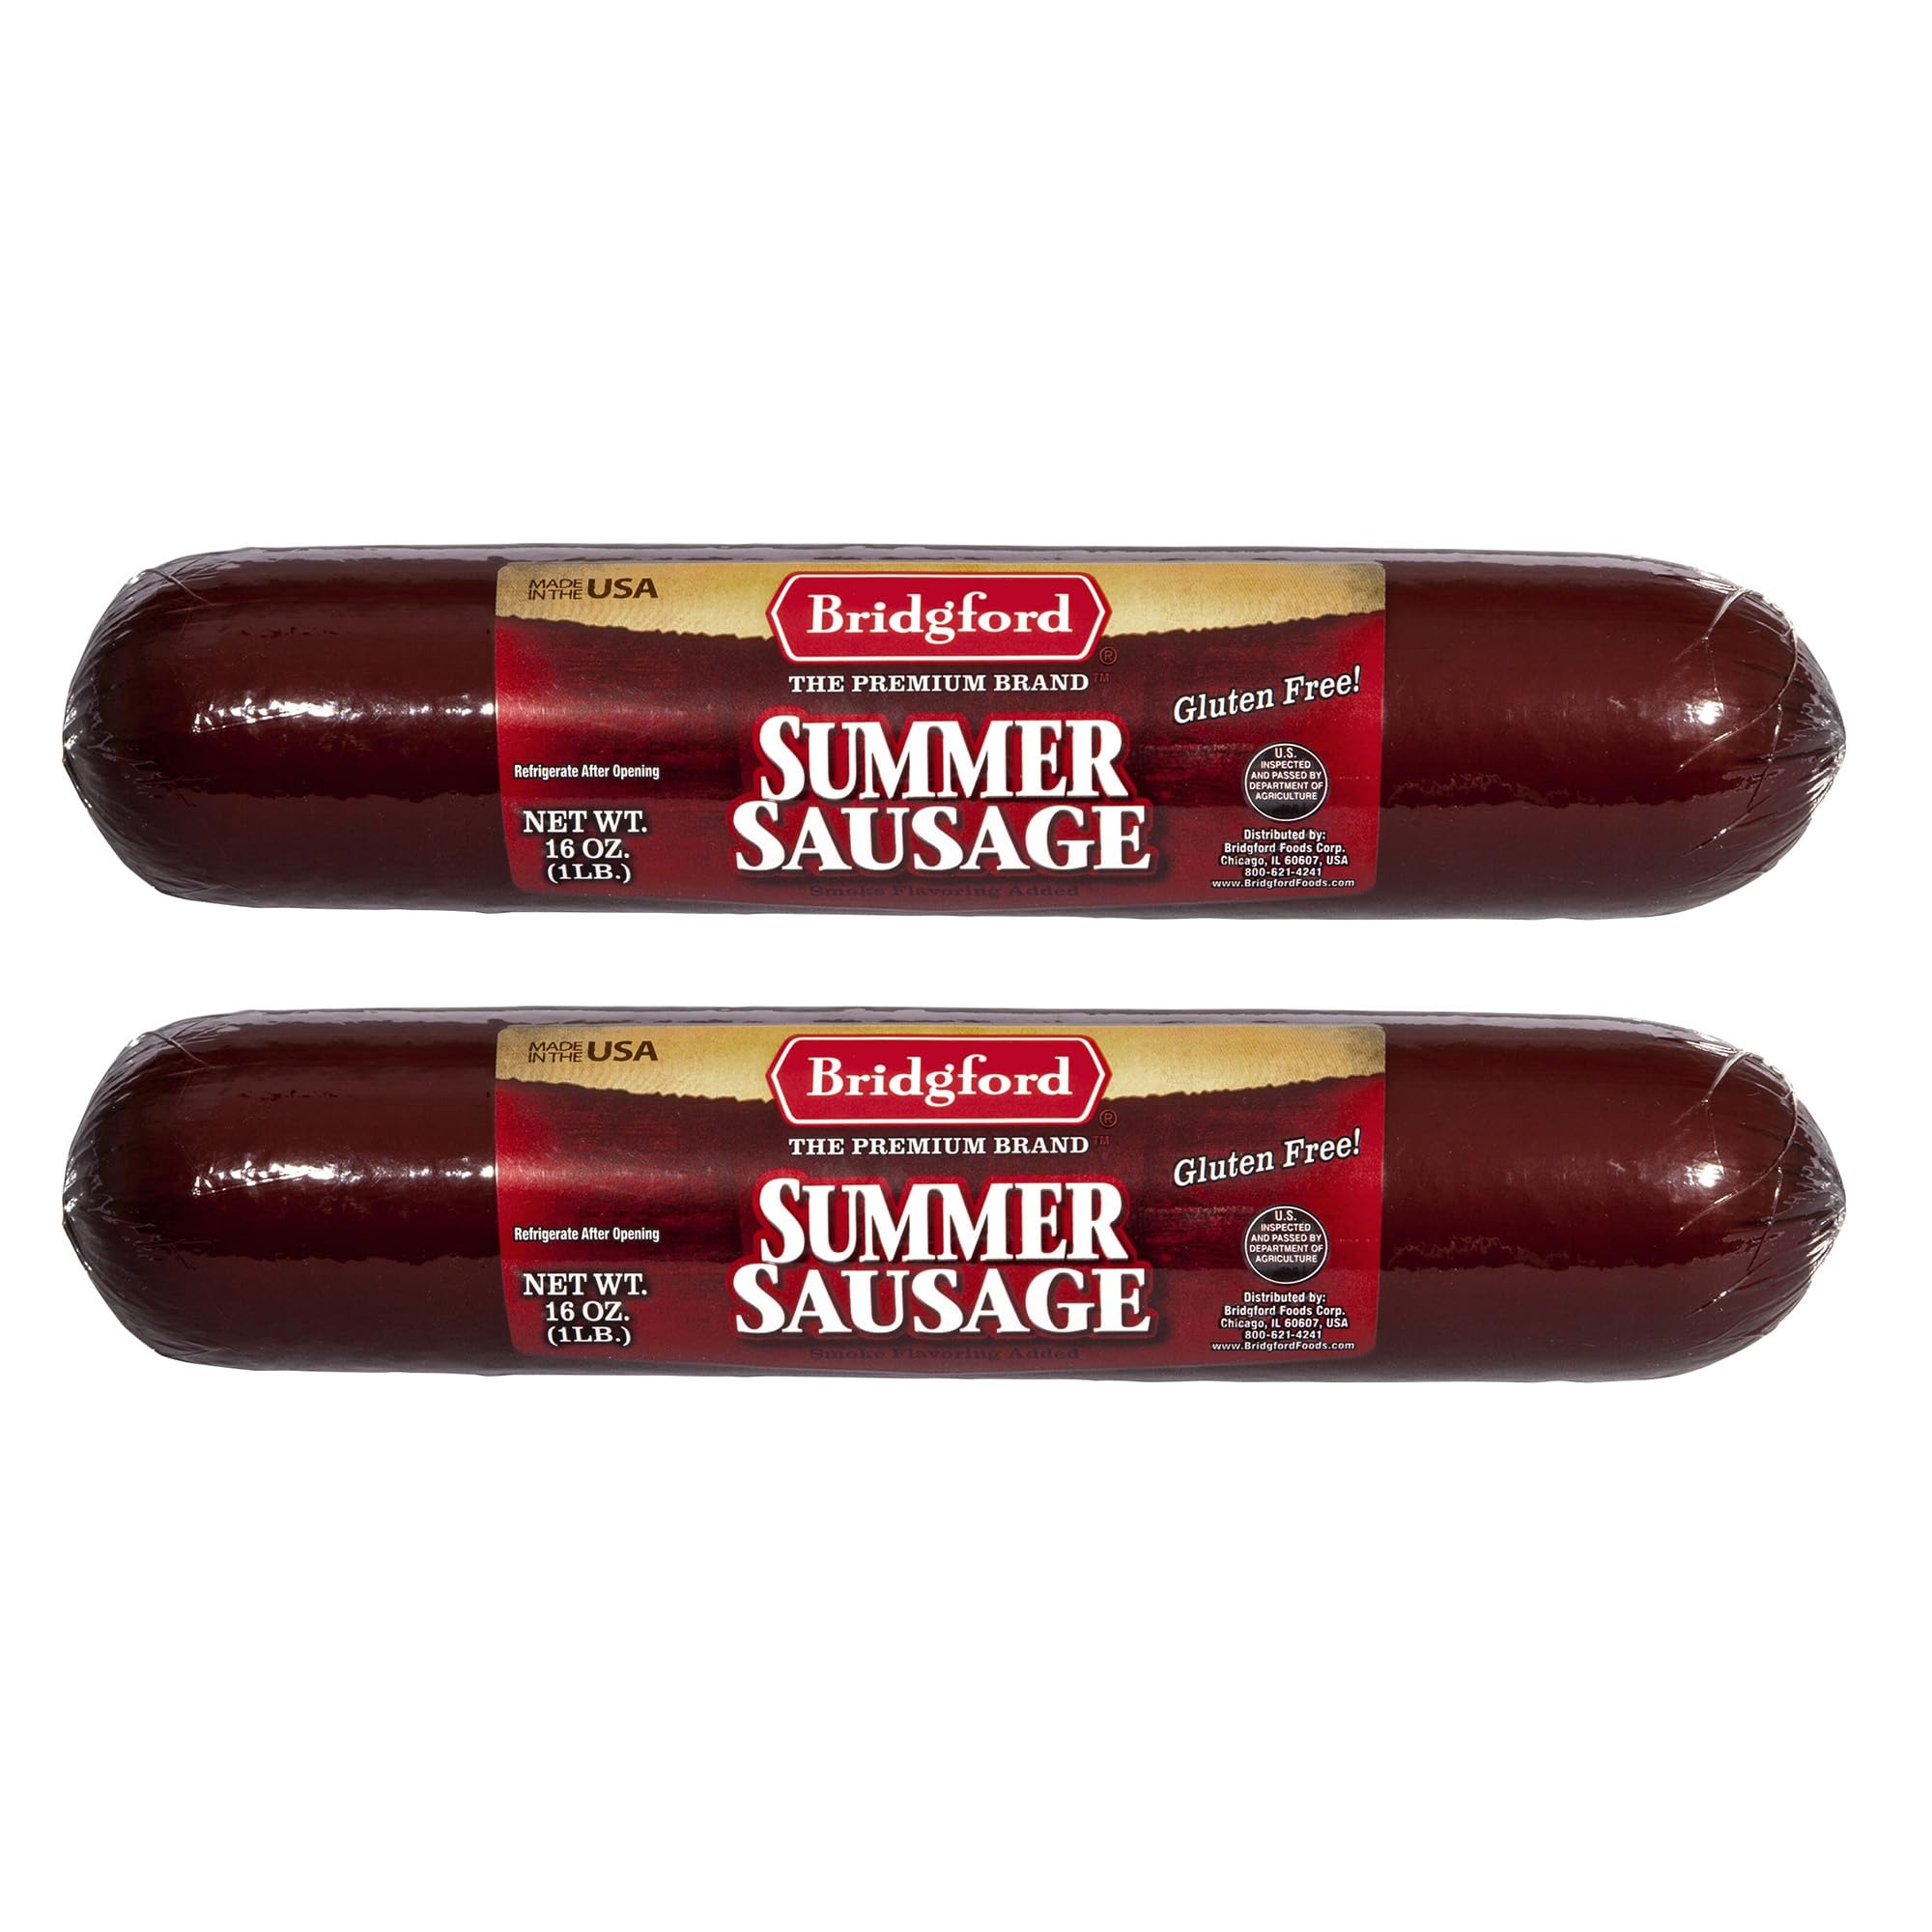
Item Name: Bridgford Summer Sausage 16 oz Pack of 2 - Naturally Smoked Protein-Rich Keto-Friendly Shelf-Stable Snack - Great for Sausage Rolls and on Your Charcuterie Boards
Bullet Point 1: Rich Flavor: Prepared with quality ingredients and expert seasoning our summer sausage offers a rich, flavorful and unique taste. Experience the delicious combination of savory meat, subtle spices, and smoky undertones with each bite bursting with flavor.
Bullet Point 2: Diet-Friendly: This is a zero carb protein-rich sausage snack, making it suitable for keto diets and many dietary preferences. It contains 9g of protein which keeps you energized throughout the day, making it an excellent choice for active individuals.
Bullet Point 3: Ready-to-Eat: With Bridgford summer sausage, you'll always have a delicious snack or appetizer on hand. Great for busy weekdays, impromptu gatherings, or whenever hunger strikes. Perfect for on-the-go snacking, picnics, or adding to your favorite recipes.
Bullet Point 4: Shelf-Stable: Stock up on Bridgford summer sausage and have a delicious snack option ready whenever you need it. It's perfect for pantry storage or emergency provisions, allowing you to enjoy this delicious sausage without the need for refrigeration.
Bullet Point 5: Versatility: Whether you're hosting a party, enjoying a picnic, or simply craving a snack, Bridgford Summer Sausages are the ideal choice. It pairs perfectly with cheese, crackers, and other accompaniments, making it a versatile addition to any occasion.
Value: 32.0
Unit: Ounce

Price: 5.97